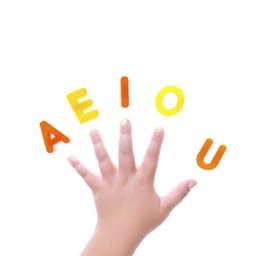
hand of a child with alphabet